Motunau Island

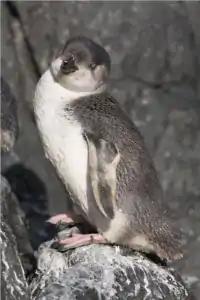
The island is an important breeding site for white-flippered penguins

Motunau Island is a small, , island nature reserve lying off the coast of New Zealand's South Island, at the northern end of Pegasus Bay, south of the mouth of the Motunau River. The reserve is managed by the Department of Conservation and access is by permit only.